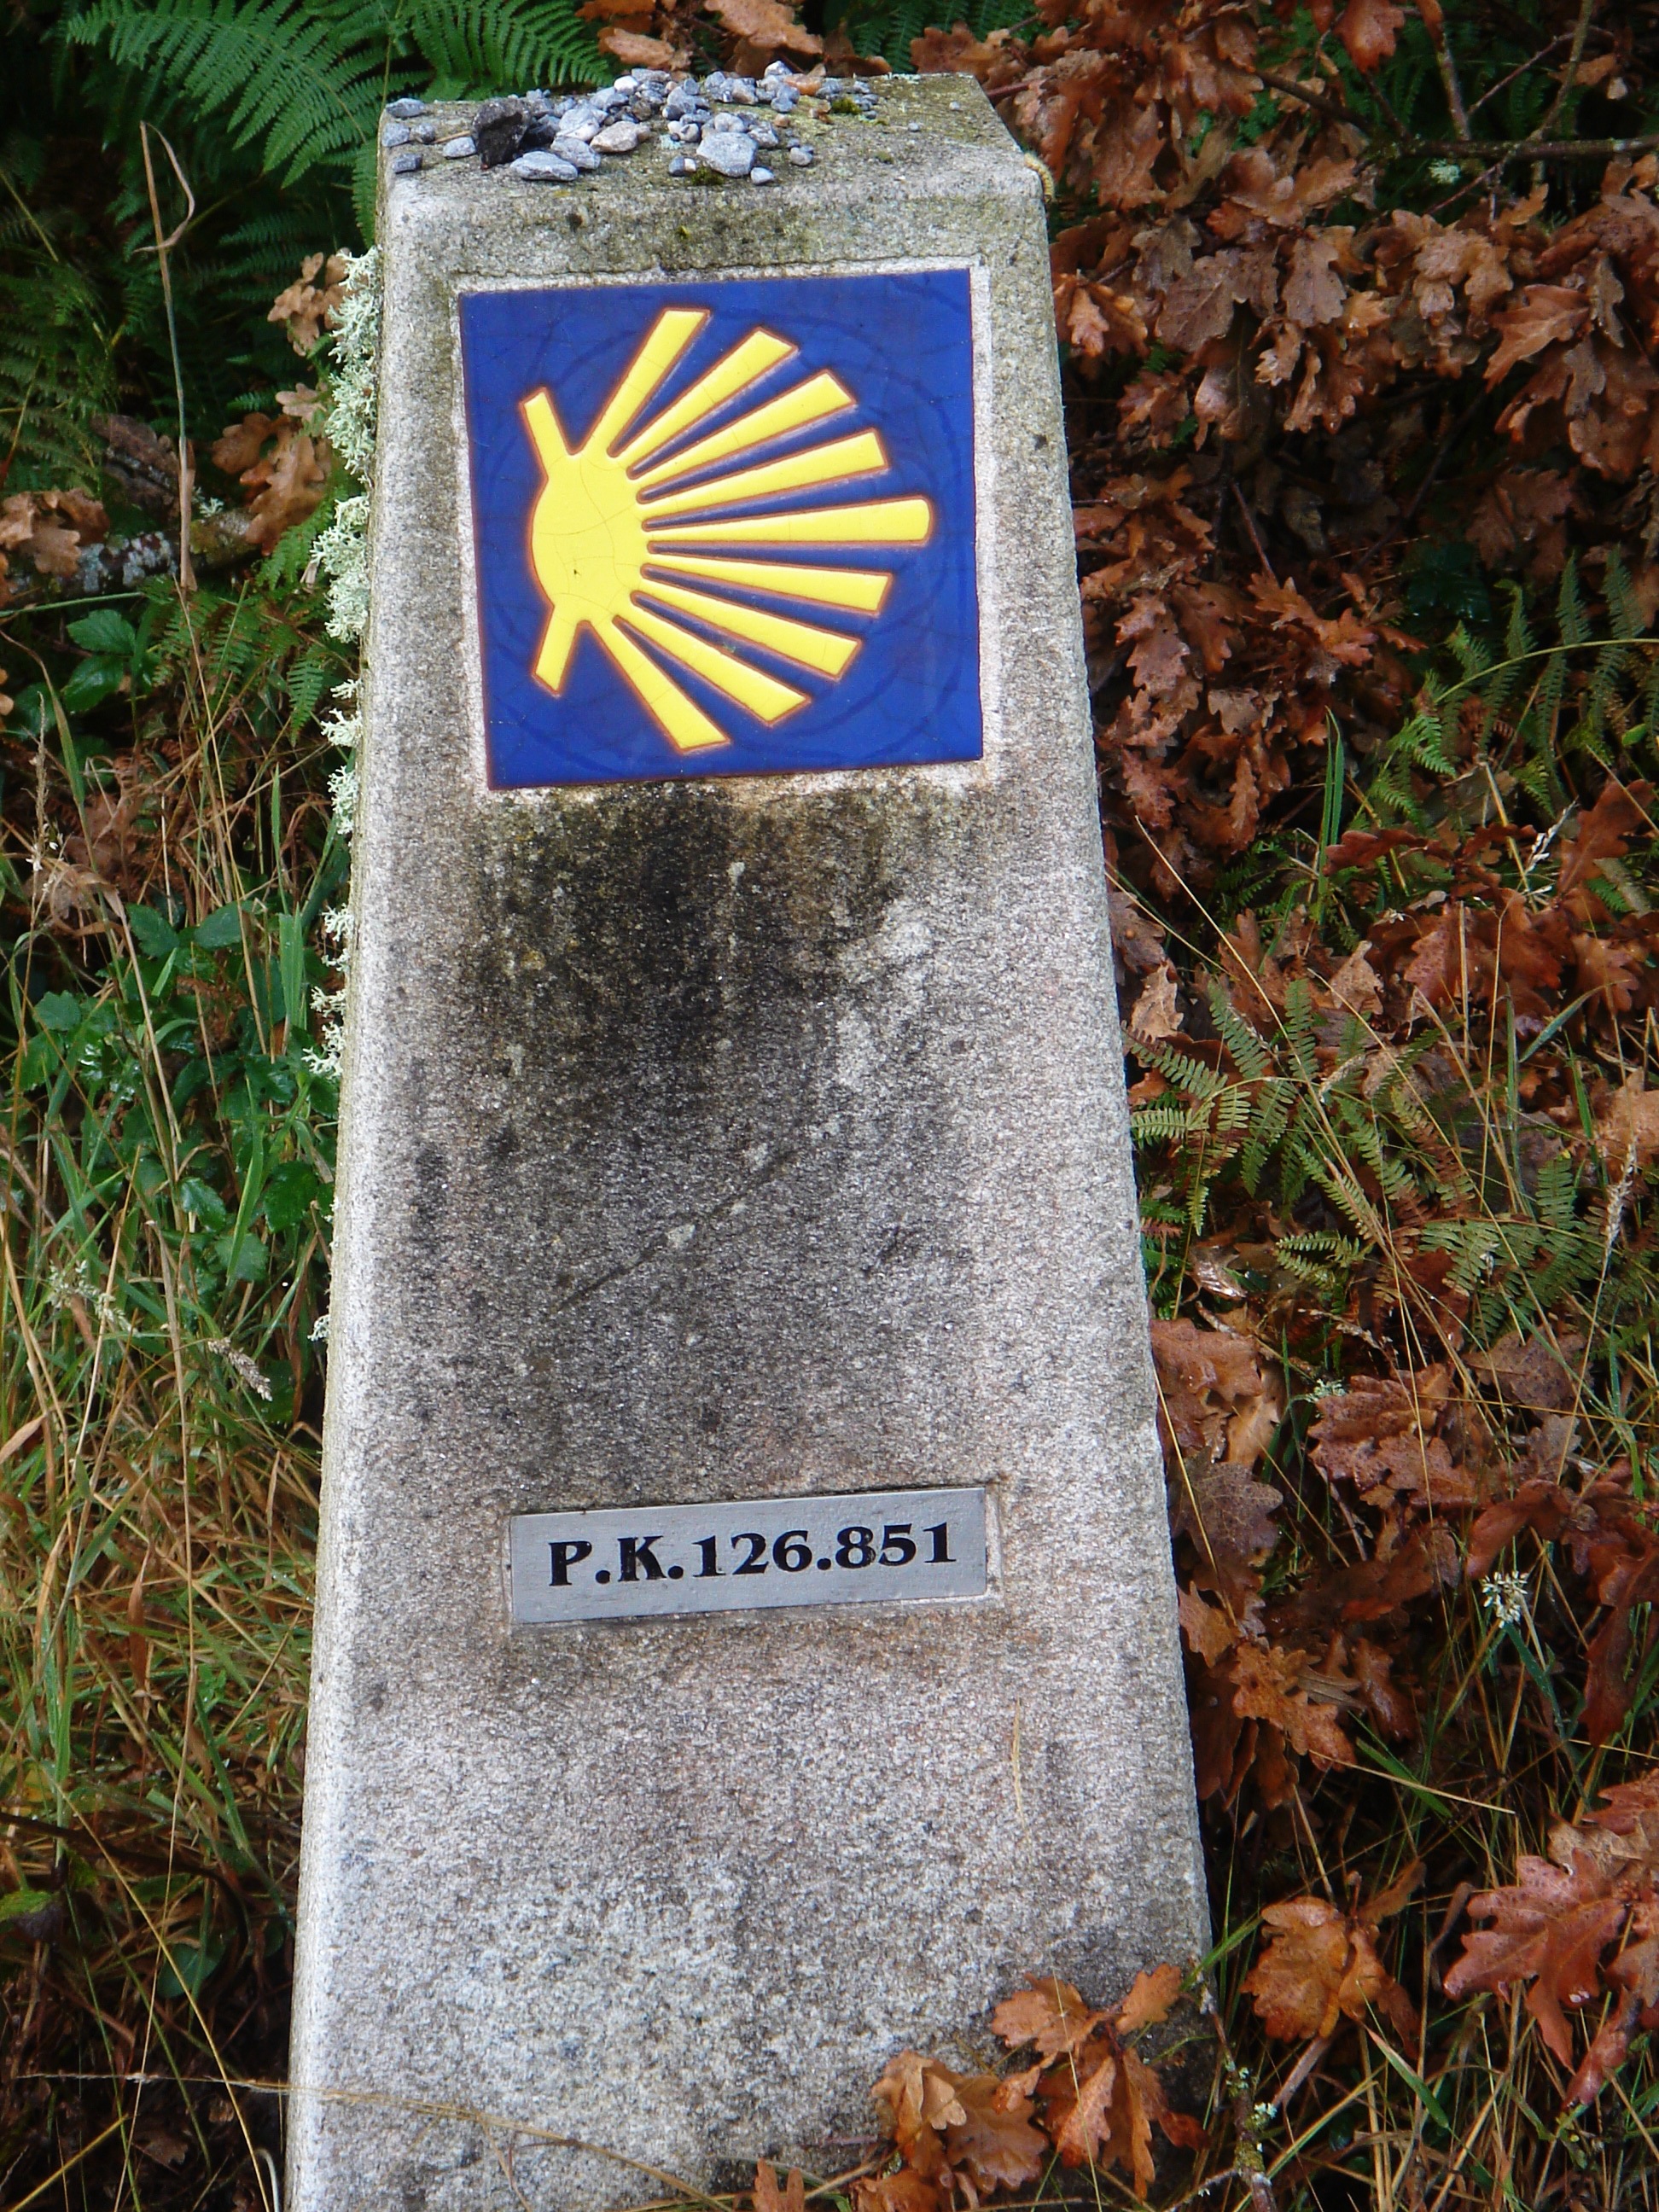
landscape, nature, path, trail, field, stone, sign, tourism, shells, grave, memorial, spain, headstone, galicia, pilgrim, way of st james, camino santiago